Pier Cesare Bori

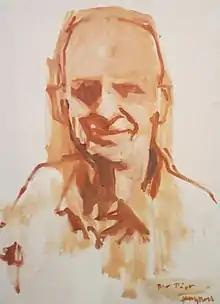
PierCesraeBori by Pittore44 (Own work) CC BY-SA 3.0, via Wikimedia Commons

Pier Cesare Bori (3 February 1937 in Casale Monferrato – 4 November 2012 in Bologna) was a professor of religious history, moral philosophy, and multiculturalism at the University of Bologna. He was also a leading Italian Quaker and Tolstoy scholar. For many years he kept a writing studio in Livergnano near Bologna.